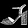
Label: Sandal